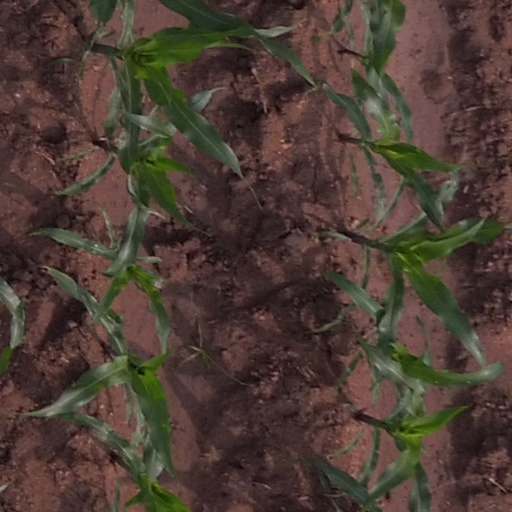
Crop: maize; corn